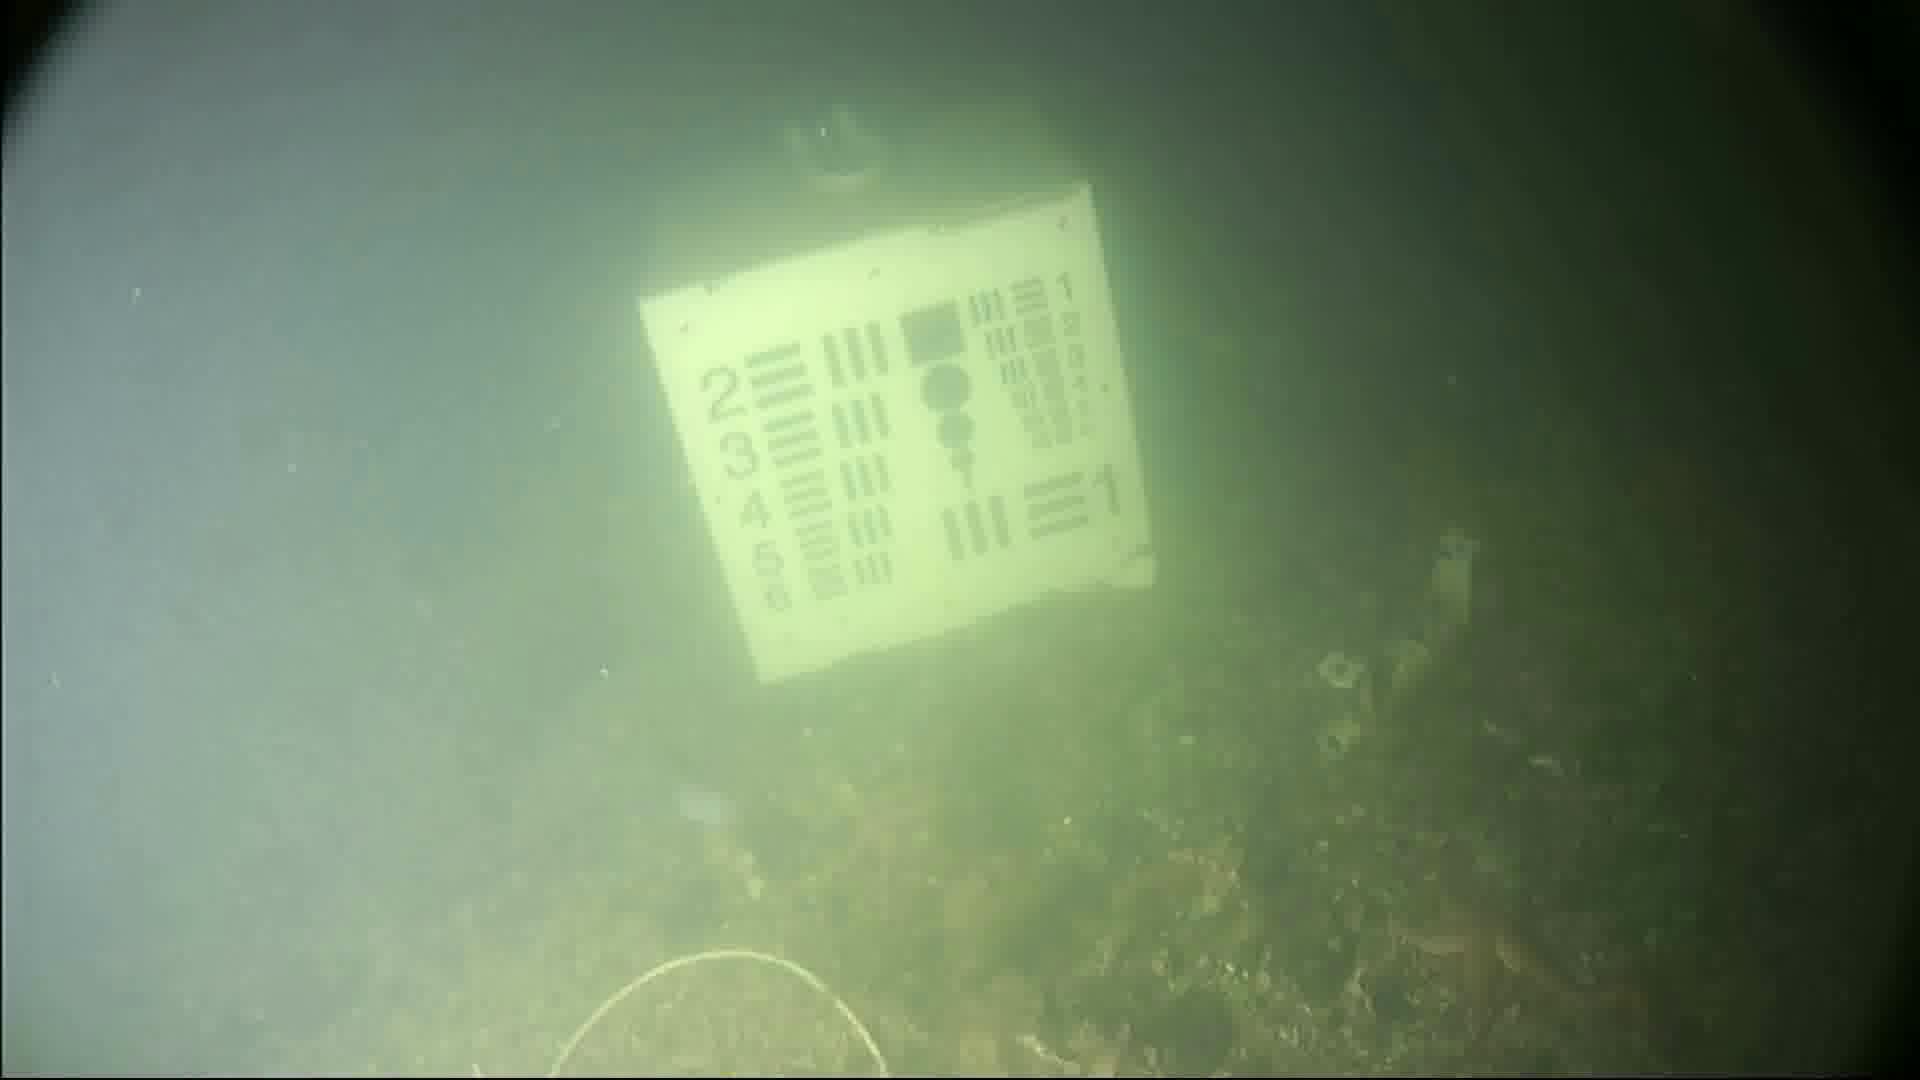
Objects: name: starfish
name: jellyfish